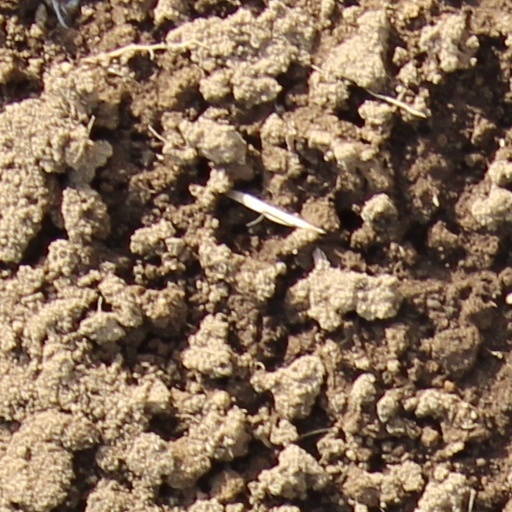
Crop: wheat